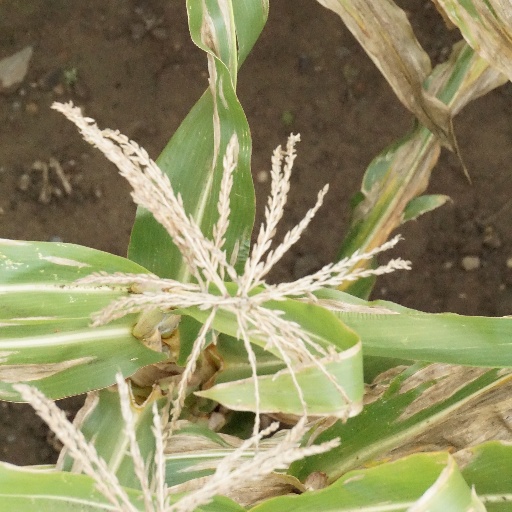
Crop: maize; corn